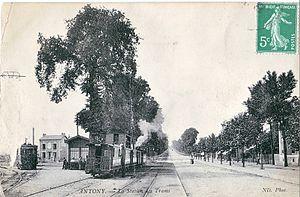
L'Arpajonnais était un chemin de fer secondaire sur route reliant Paris à Arpajon, mis en service en 1893-1894 et supprimé en 1937. Il assurait par emprunt des voies des tramways urbains la desserte des halles de Paris.